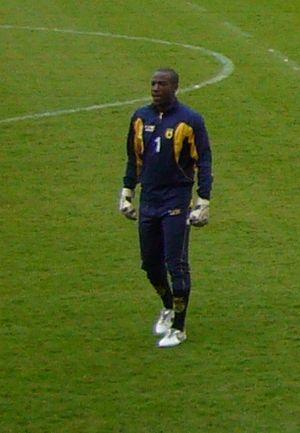
Photo prise par sanguinez de Guy Rolland N'Dy Assembe, lors du match de CFA 2 entre le RAF (Rodez) et le FC Nantes, en mars 2007